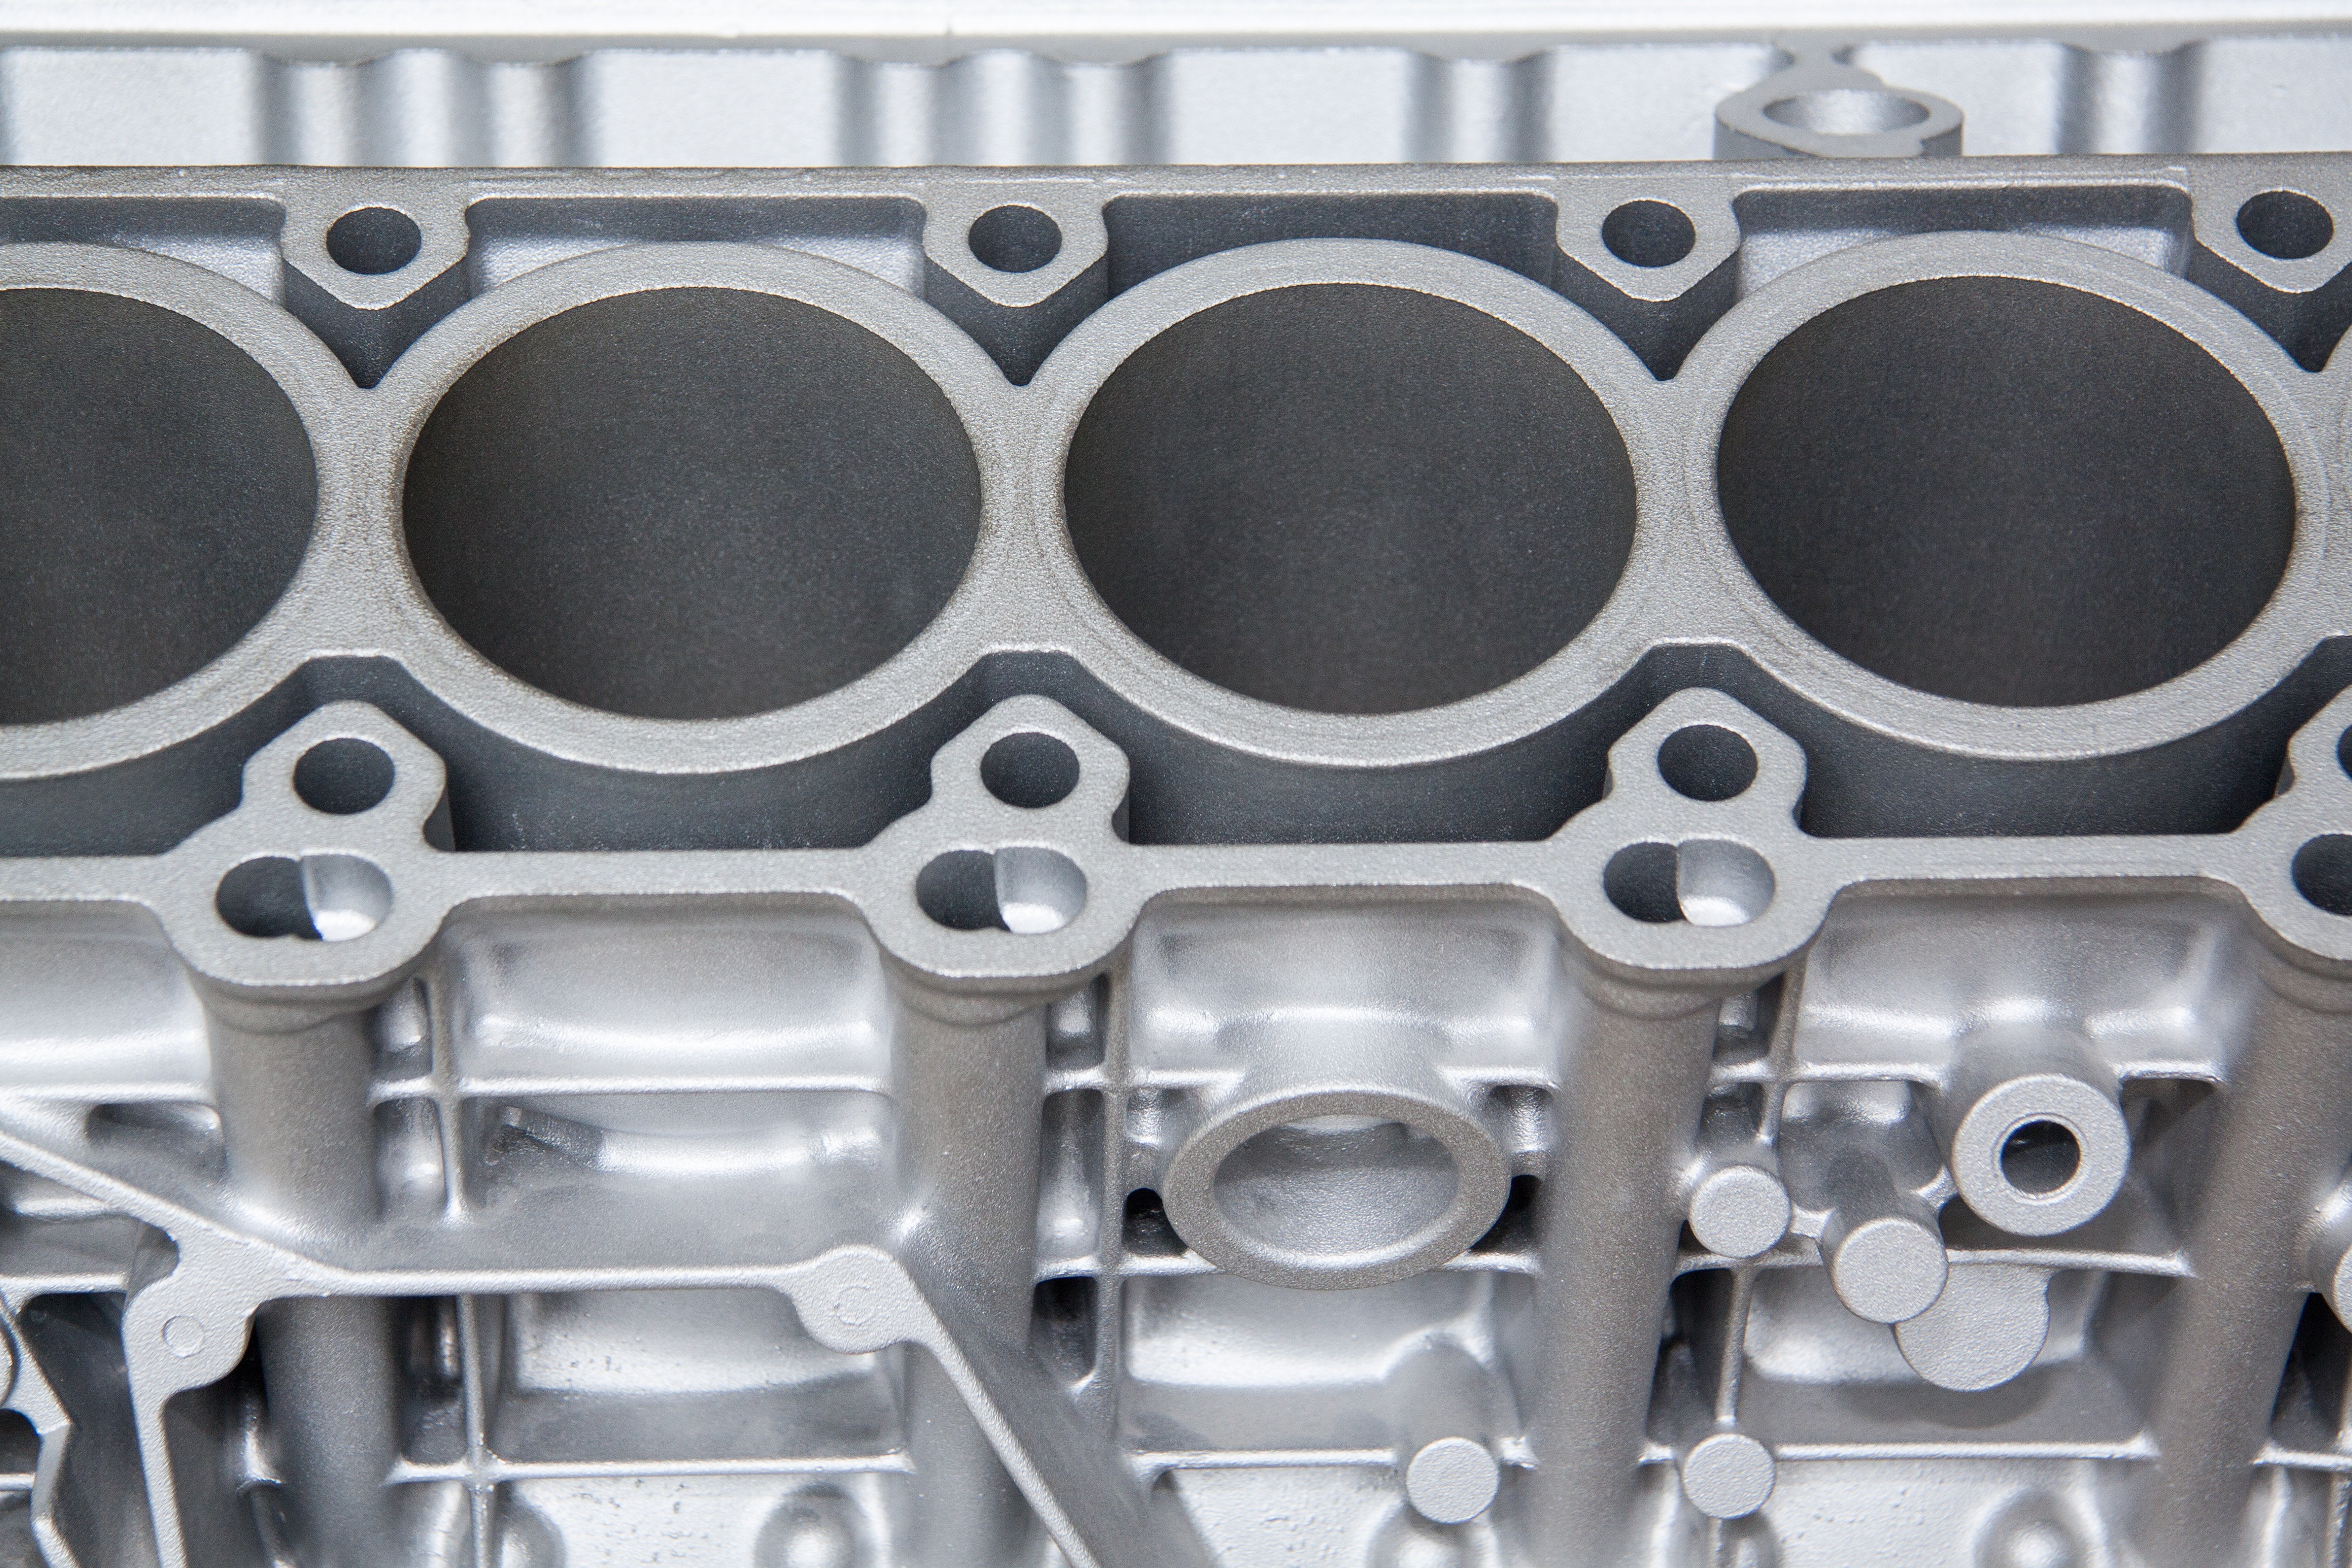
wheel, bumper, product, silver, engine, rim, alloy, aluminium, auto part, automotive exterior, automotive engine part, internal combustion engine, crankcase, superposition of the crankshaft, cast aluminum alloy, cooling of the motor, piston guide